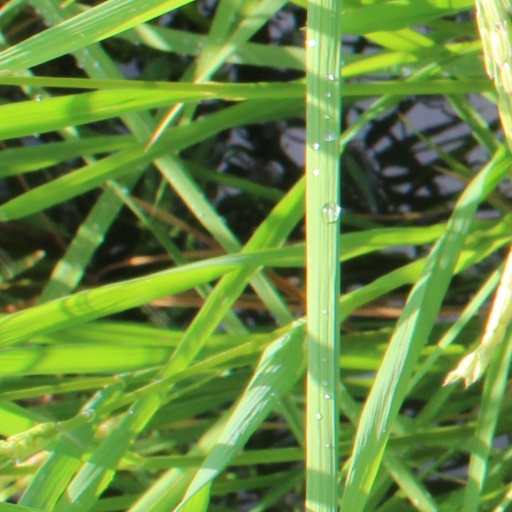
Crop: rice